J'ai perdu Albert

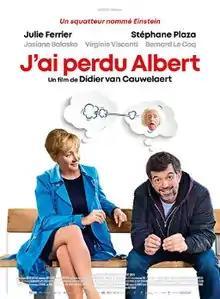

J'ai perdu Albert is a French comedy directed and written by Didier Van Cauwelaert. It is the final film composed by Michel Legrand before his death in 2019.